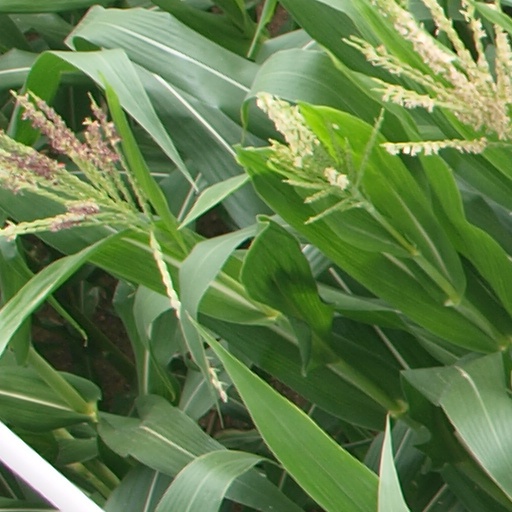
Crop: maize; corn